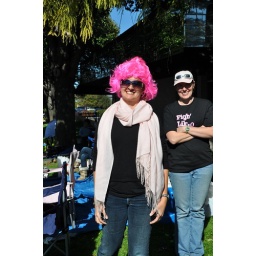
Val rocks the pink wig in support